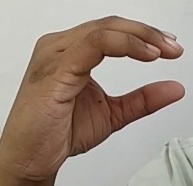
ASL sign: C